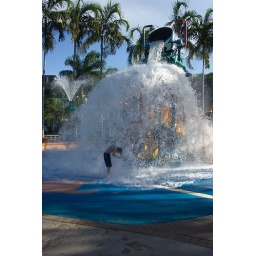
The free children's water park on the beach in Townsville